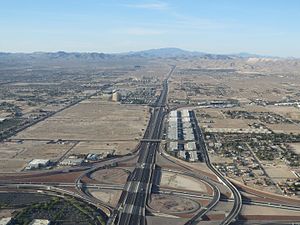
Interstate Highway 15 / Rutebeskrivelse / Nevada
I-15 i retning mod Las Vegas.
Interstate Highway 15, Interstate 15 eller bare I-15 er en nord-sydgående vej i Dwight D. Eisenhower National System of Interstate and Defense Highways i USA eller bare Interstate Highway System. Vejen er med sine 2.307 km den fjerdelængste nord-sydgående interstate. Vejen begynder i San Diego i Californien og går gennem staterne Californien, Nevada, Arizona, Utah, Idaho og Montana indtil den slutter ved den canadiske grænse nær Sweetgrass i Montana.